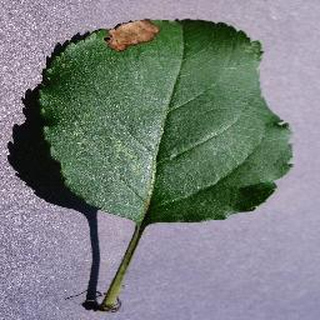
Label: apple_black_rot